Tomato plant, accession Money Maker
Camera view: bottom (45 deg); turntable rotation: 30 degrees
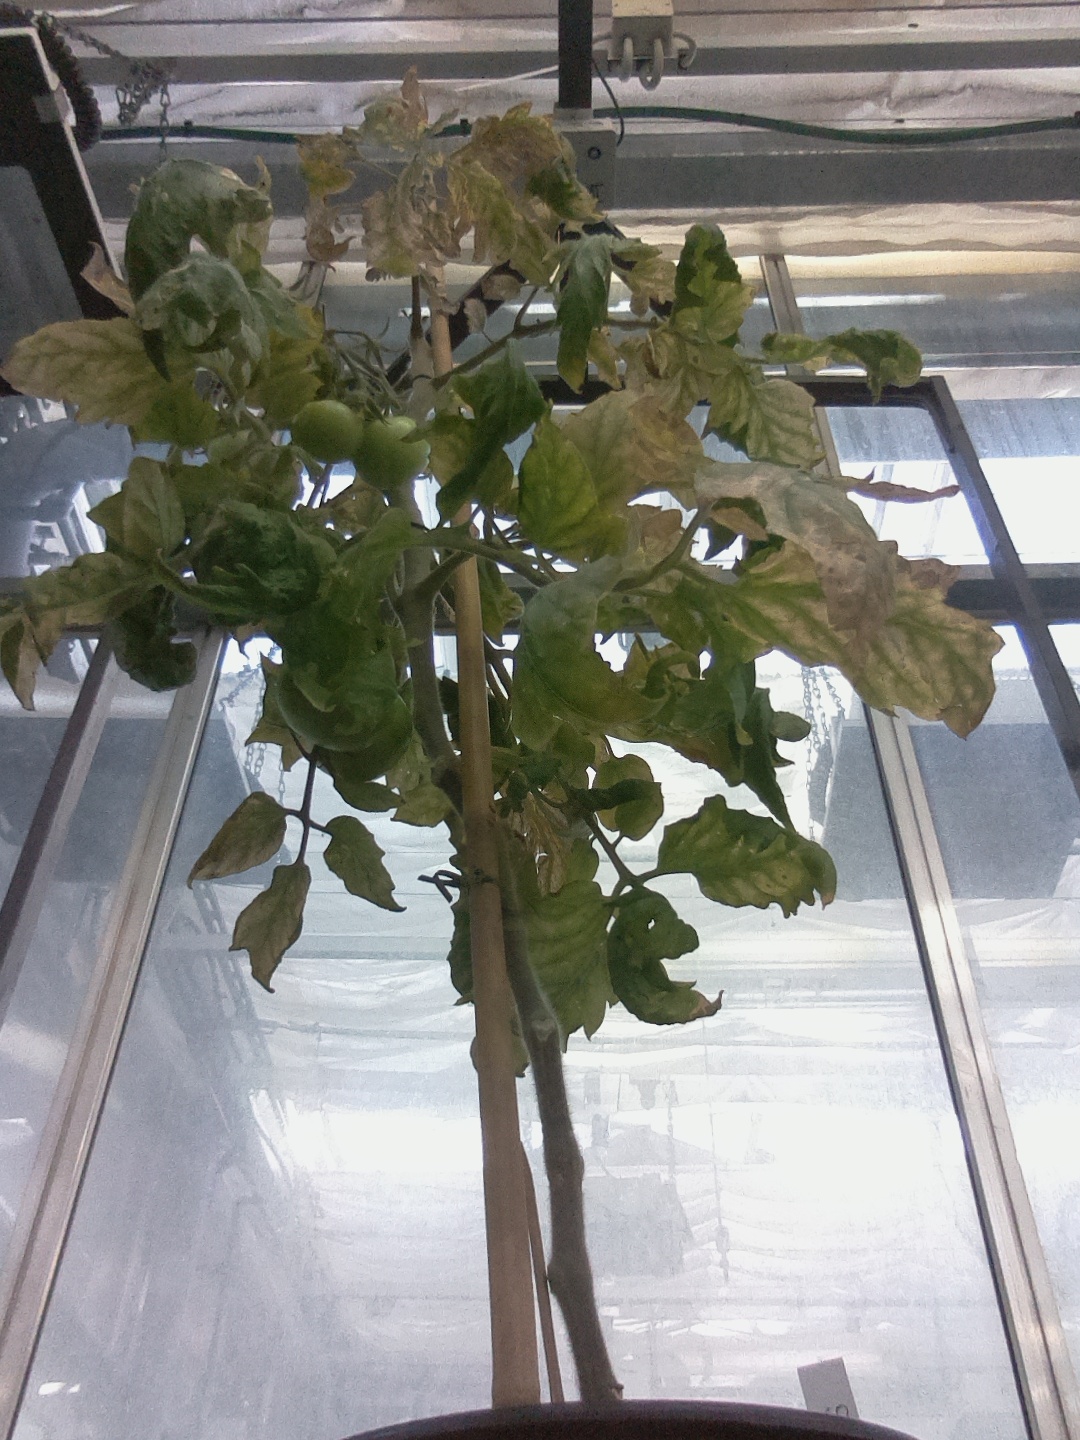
BBCH growth stage 81: 10%-20% of fruits show typical fully ripe color